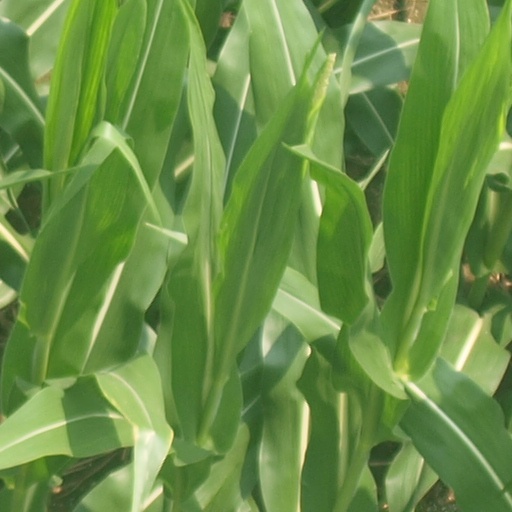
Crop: maize; corn